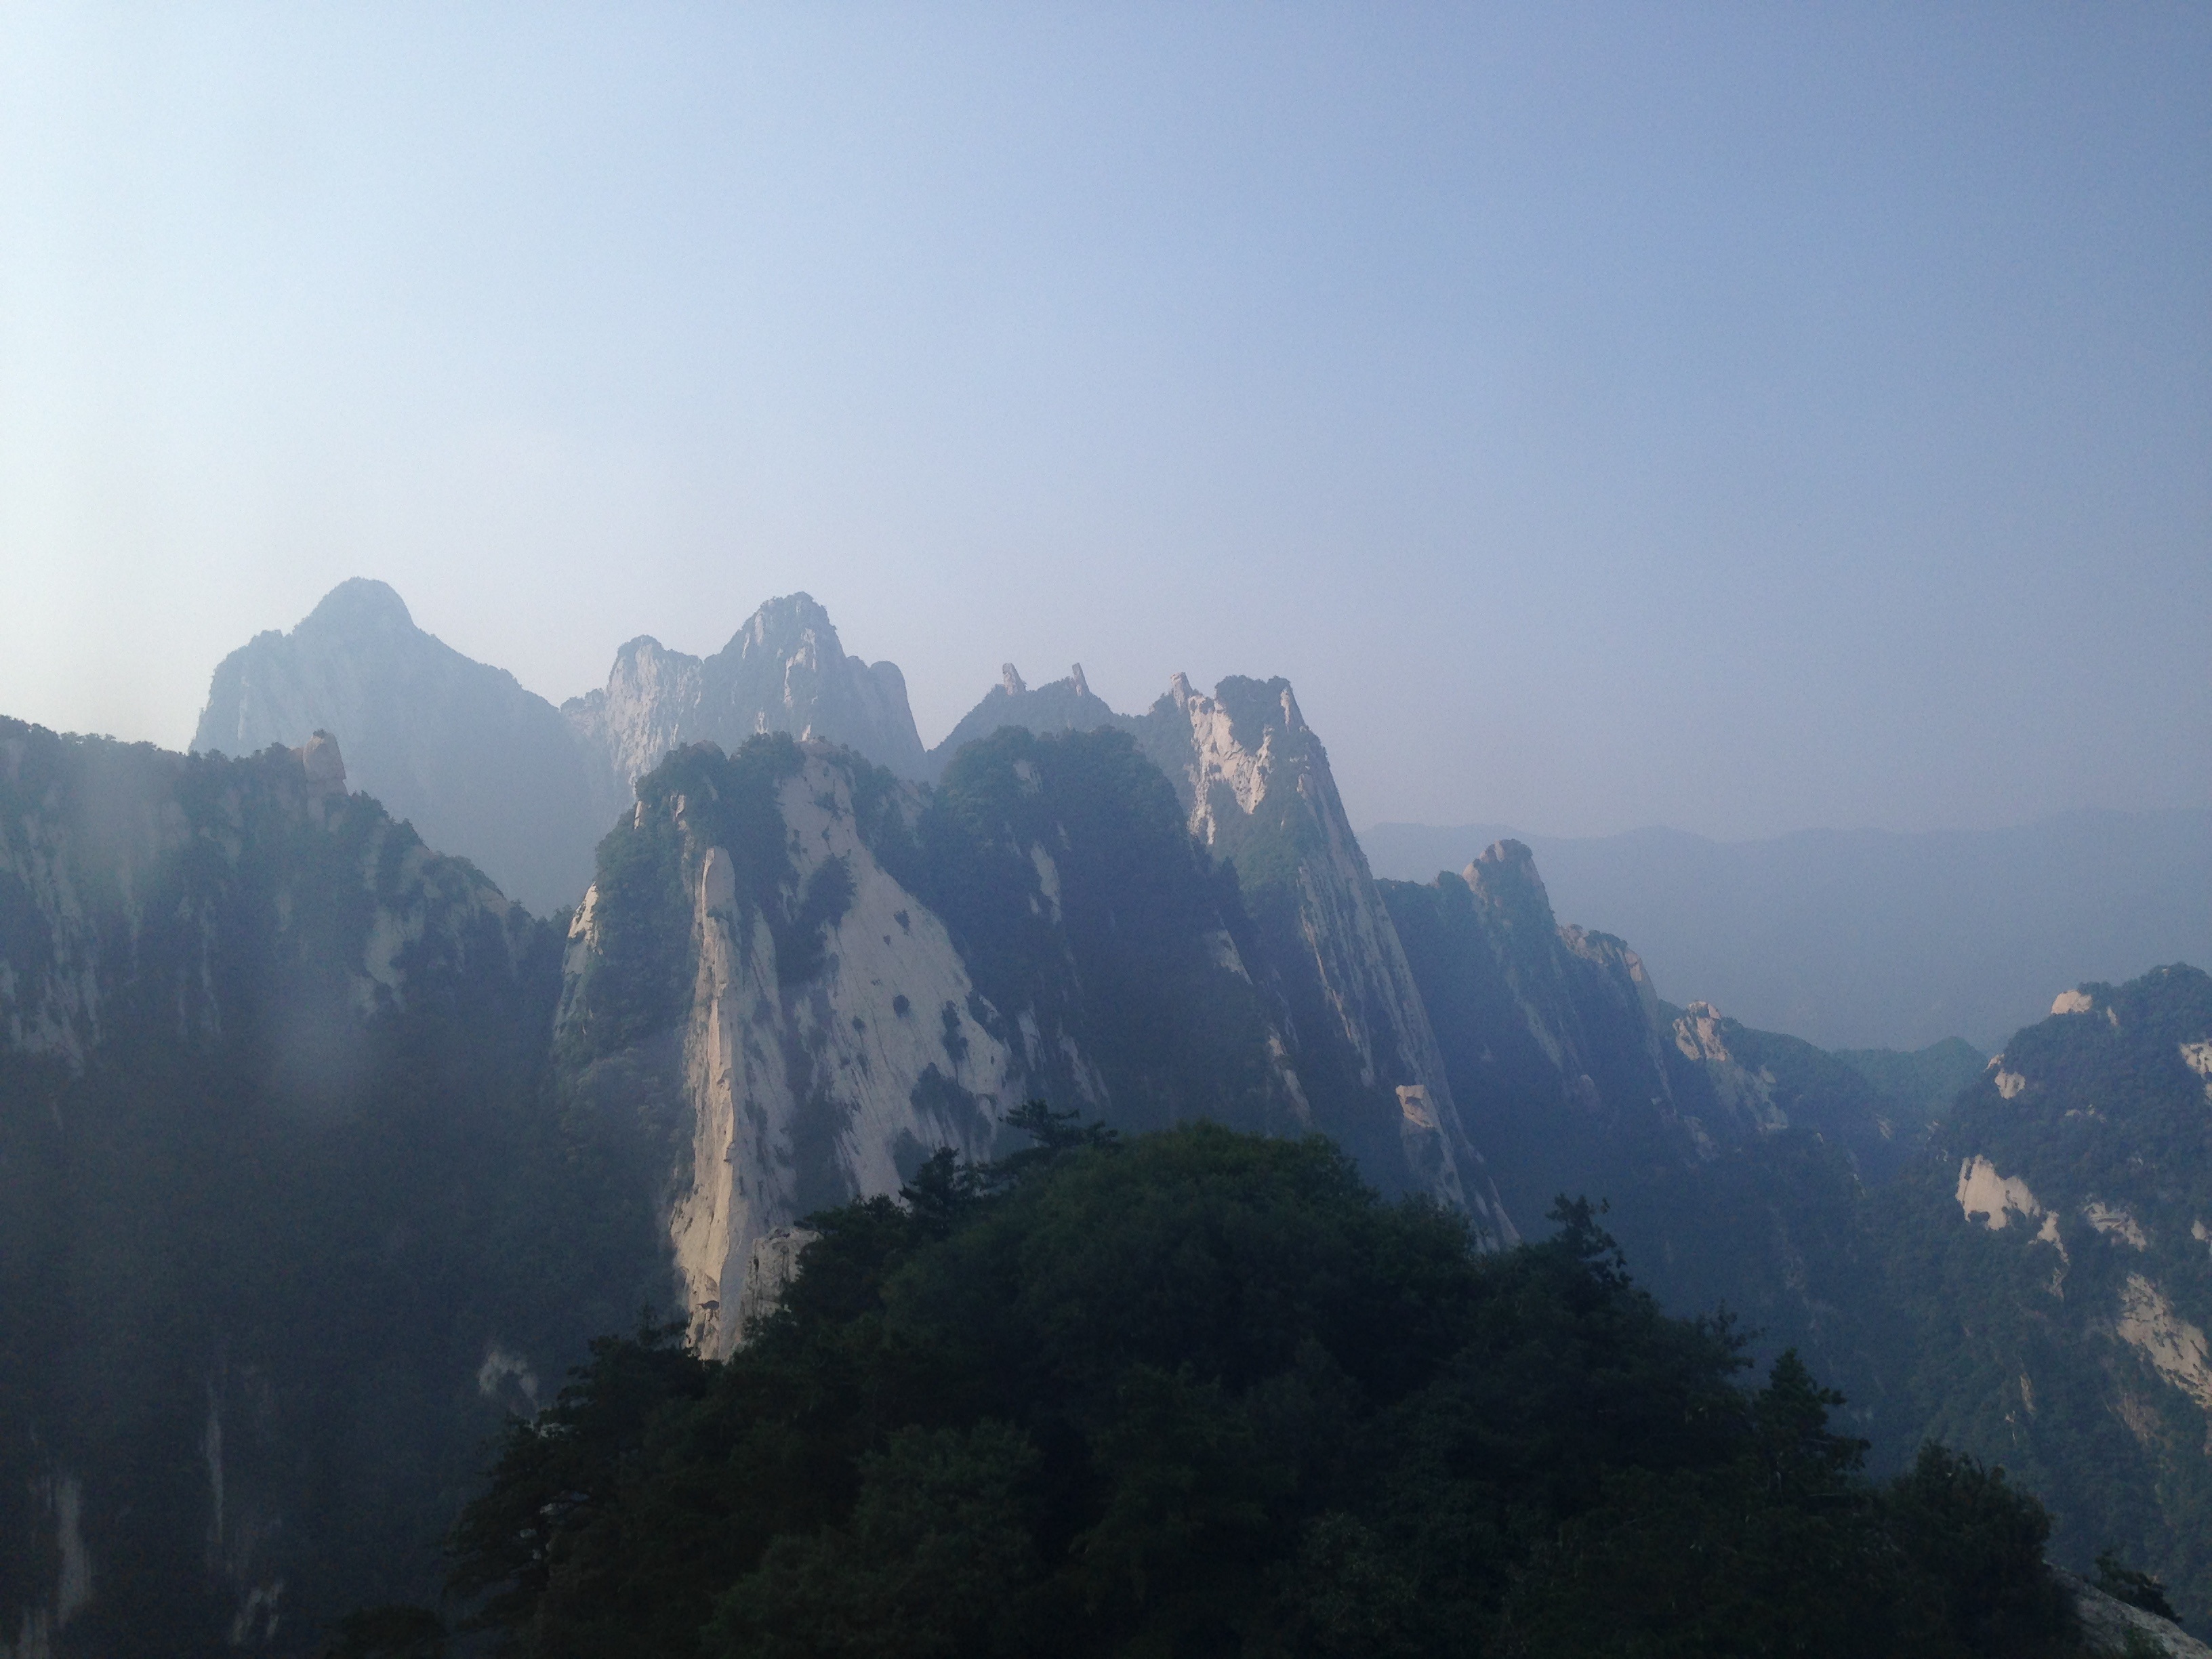
landscape, nature, mountain, morning, hill, valley, mountain range, terrain, ridge, summit, alps, magnificent, the scenery, landform, pinus armandii, geographical feature, atmospheric phenomenon, atmosphere of earth, mountainous landforms